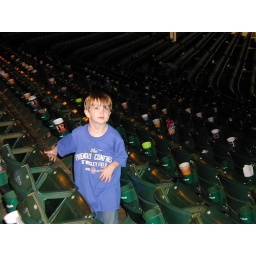
I love this shot simply due to the sea of cups left in the cup holders after the ball game.